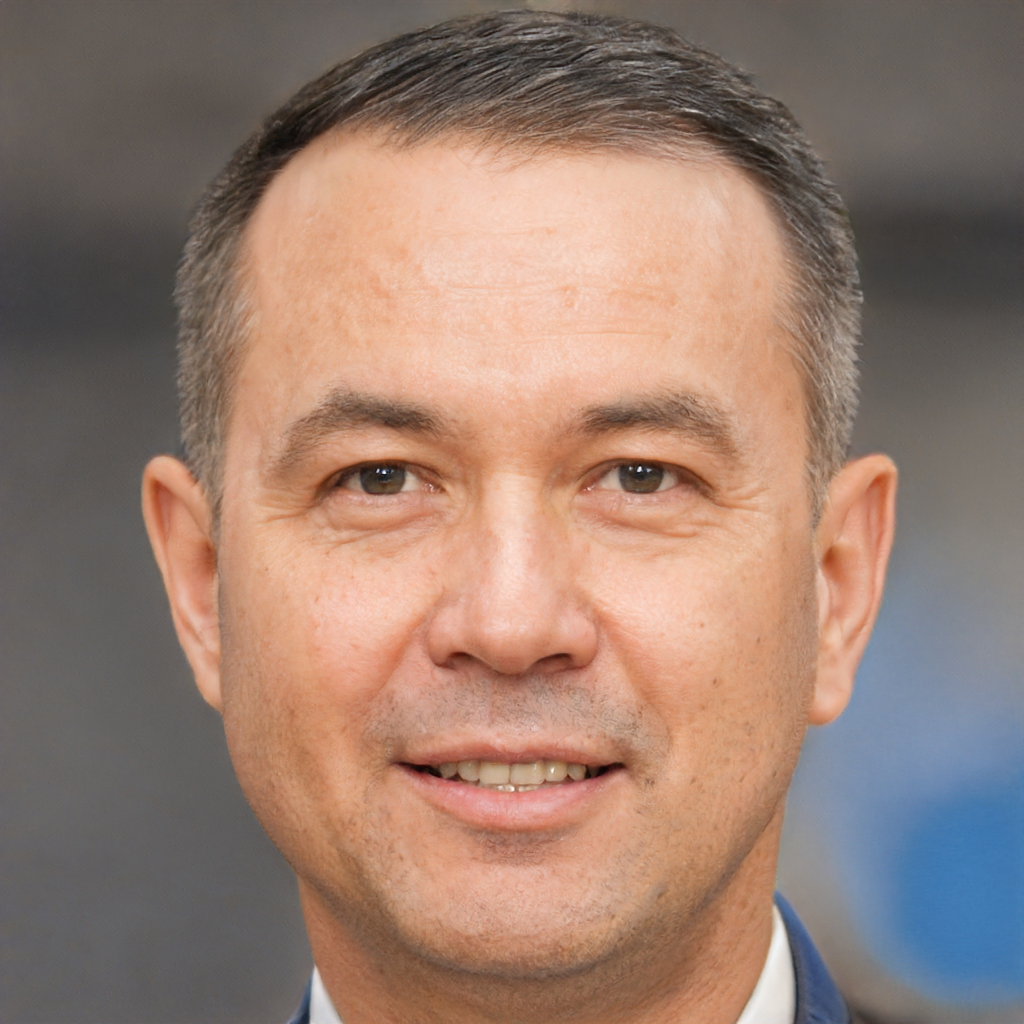
Label: Colored